Oh Honey

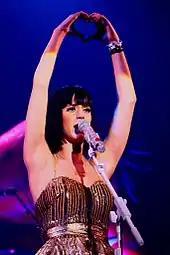
Katy Perry's performance was highly praised by critics and won the People's Choice Award for Favorite Guest Star.

With Marshall living with his mother Judy for a while due to his father's recent death, he is forced to hear of the gang through phone calls while Judy eavesdrops on his conversations, and is glad to hear of an interesting story developing between Ted and Zoey. Robin explains that it began when Zoey offered to hook up Ted with her cousin (Katy Perry). Future Ted is unable to remember her name, and simply refers to her as "Honey", due to the fact she is endearingly gullible, prompting people to say "Oh, honey" to her in a chiding tone. At MacLaren's, Ted and Honey appear to be hitting it off, although Barney is also clearly enamored of her. Ted decides to let Barney leave with Honey, later confessing to Robin that he has fallen in love with Zoey. Knowing that such love is forbidden as Zoey is married to The Captain, Ted holds an intervention for himself, deciding that he should stop being friends with Zoey. The others do not want to lose Zoey as a friend, and convince Ted to get over his feelings for her.